Space Race

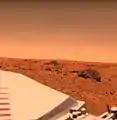
Surface of Mars taken by Viking 1.

Having lost the race to the Moon, the USSR seemed to decide to concentrate on orbital space stations instead of pursuing a crewed lunar mission. During 1969 and 1970, they launched six more Soyuz flights after Soyuz 3 and then launched a series of six successful space stations (plus two failures to achieve orbit and one station rendered uninhabitable due to damage from explosion of the launcher's upper stage) on their Proton-K heavy-lift launcher in their Salyut program designed by Kerim Kerimov. Each one weighed between , was long by in diameter, and had a habitable volume of . All of the Salyuts were presented to the public as non-military scientific laboratories, but three of them were covers for military Almaz reconnaissance stations: Salyut 2 (failed), Salyut 3, and Salyut 5.